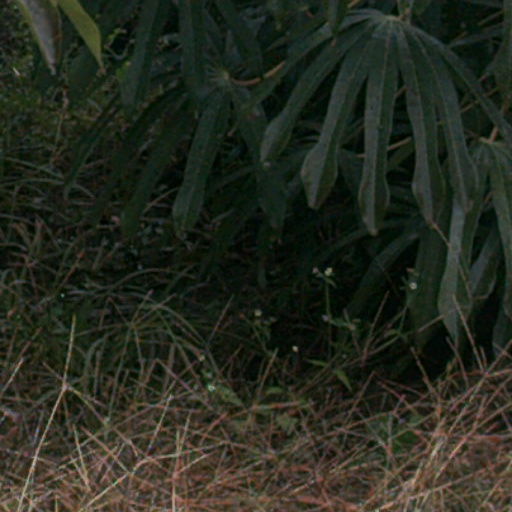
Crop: cassava